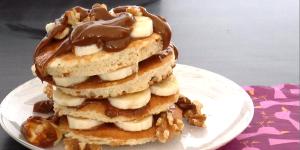
torre de panqueques dulces